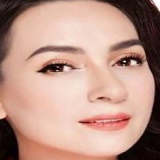
ca sĩ Phi Nhung